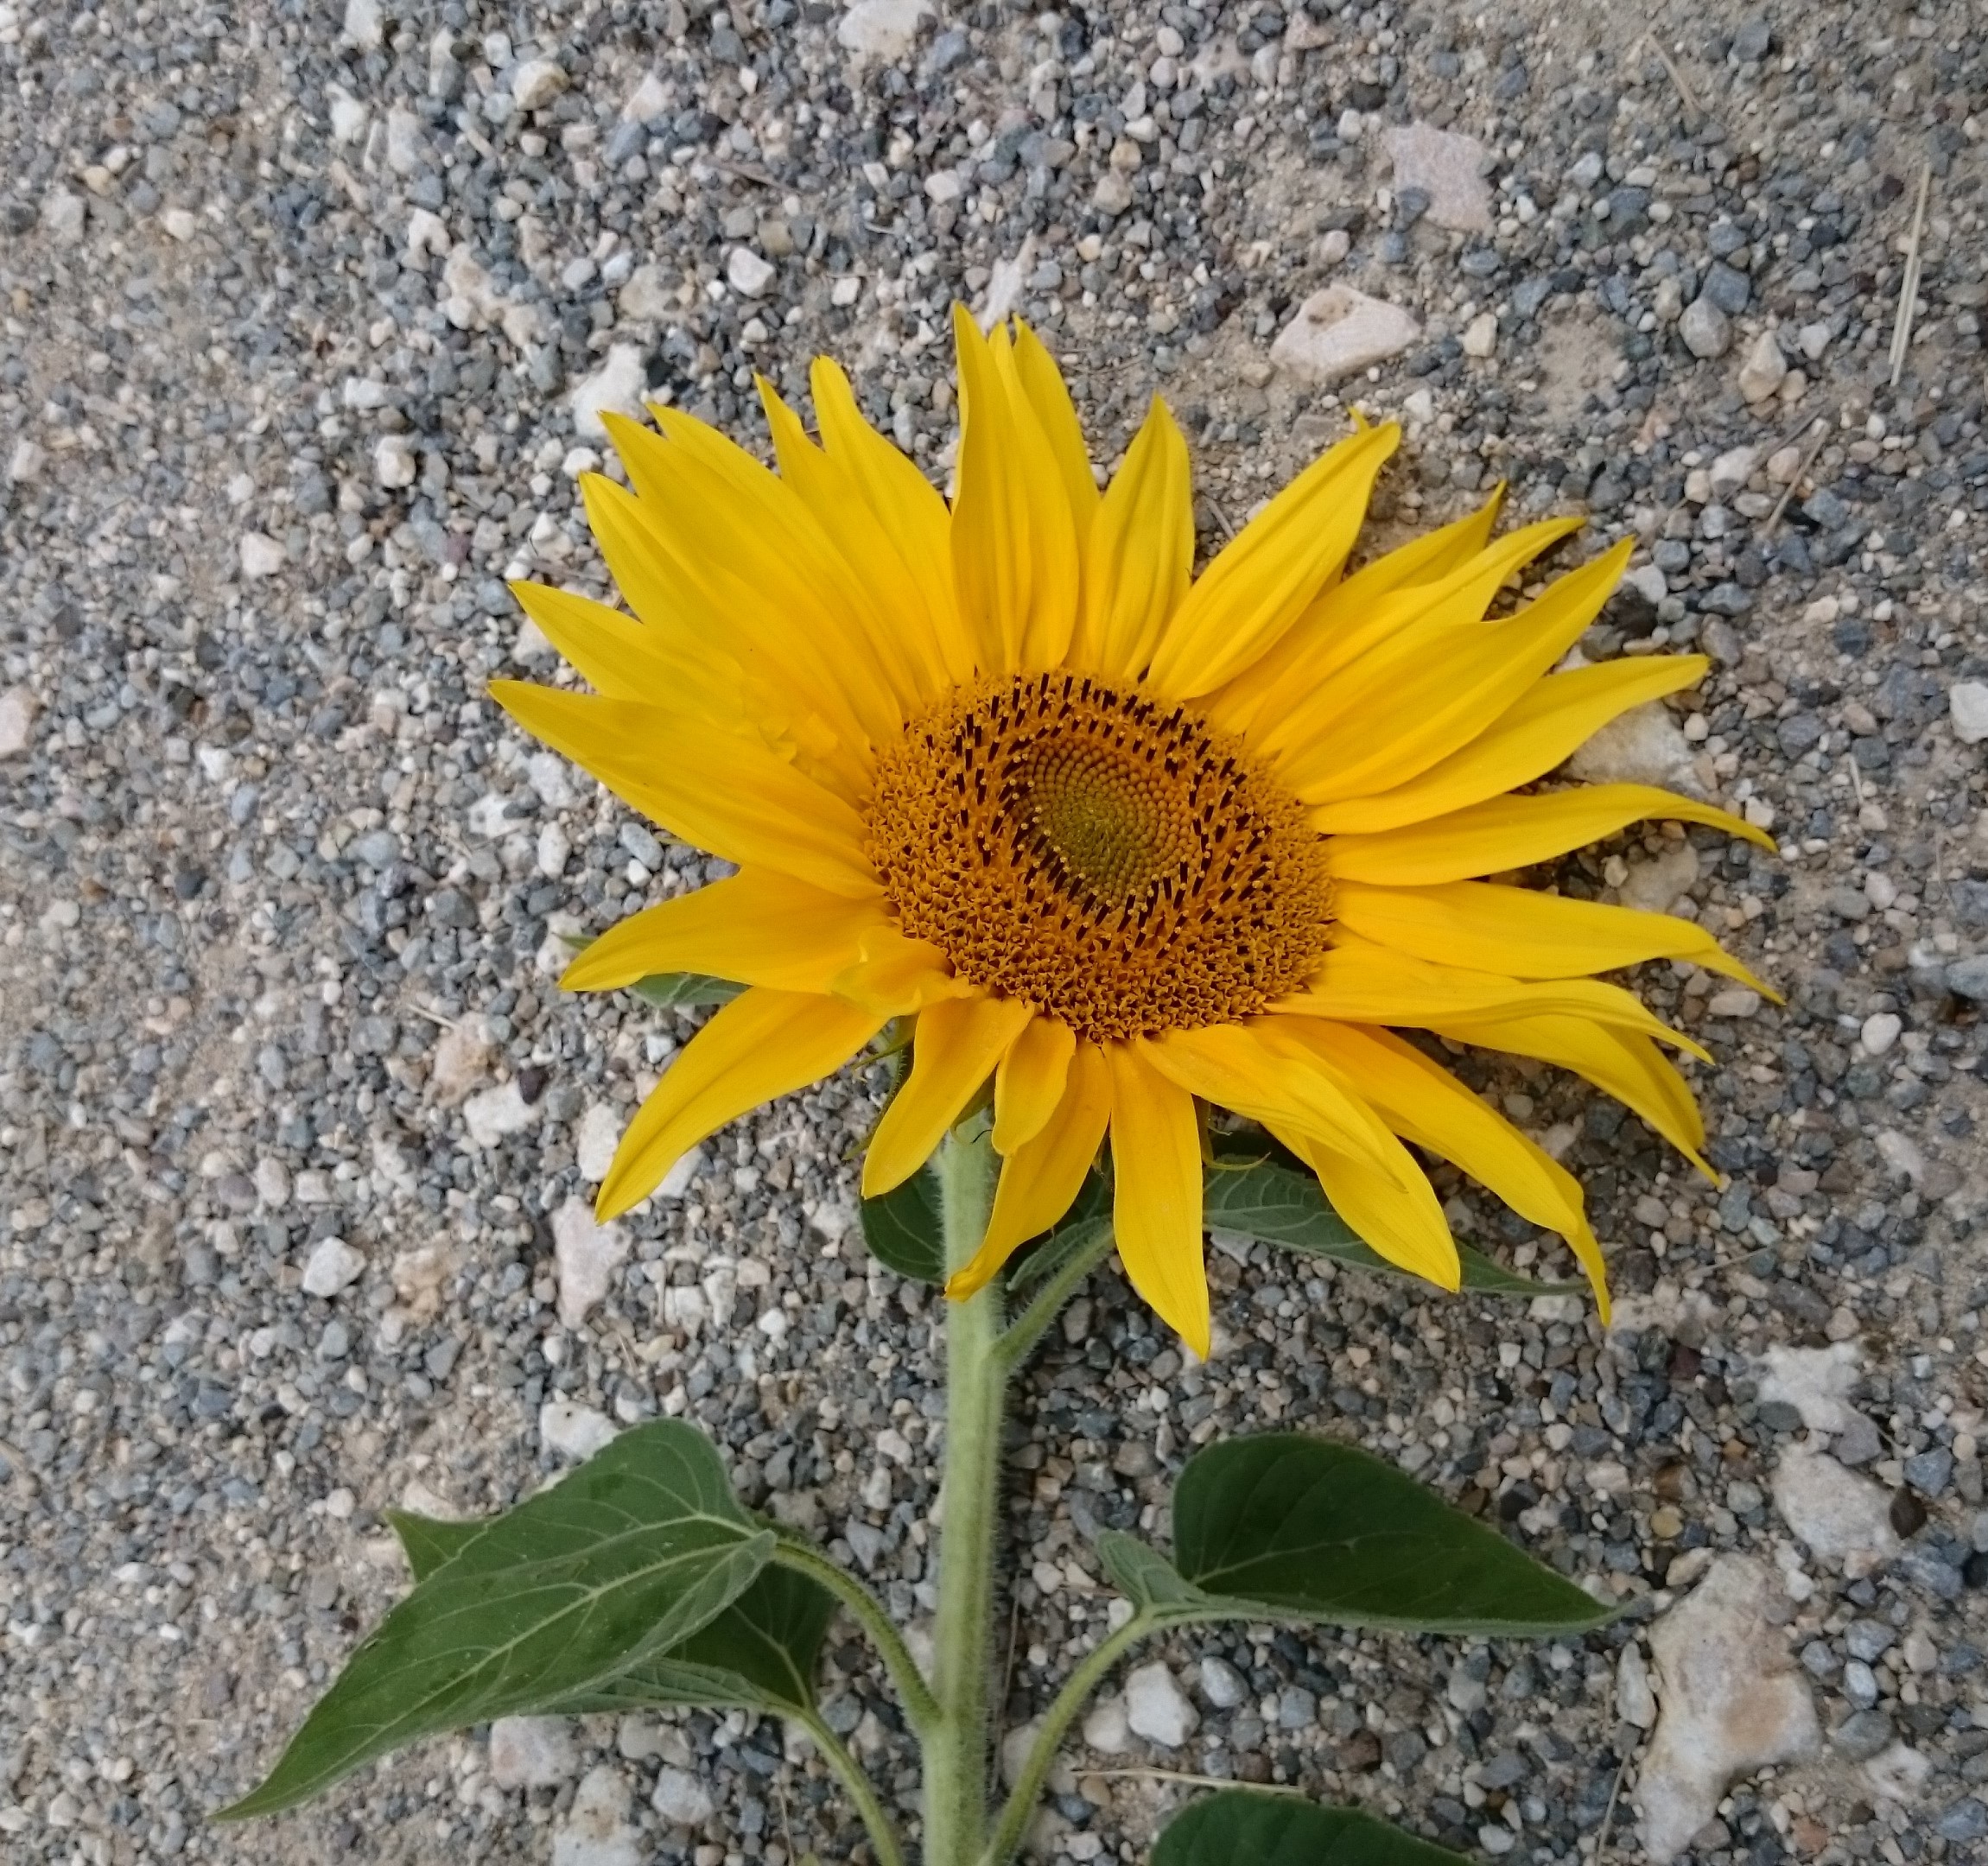
blossom, plant, field, flower, petal, bloom, summer, botany, yellow, flora, sunflower, yellow flower, wildflower, sun flower, flowering plant, daisy family, sunflower seed, annual plant, land plant